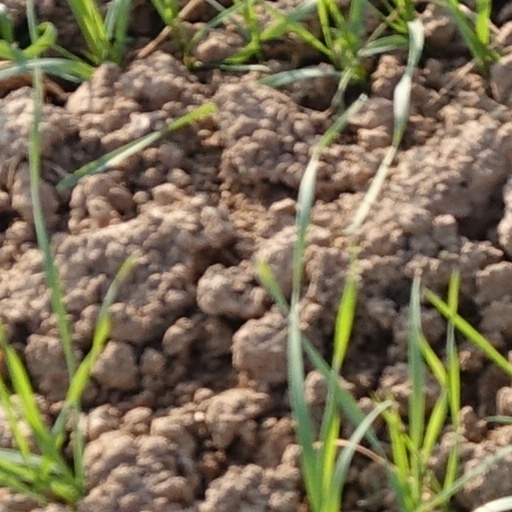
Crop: wheat